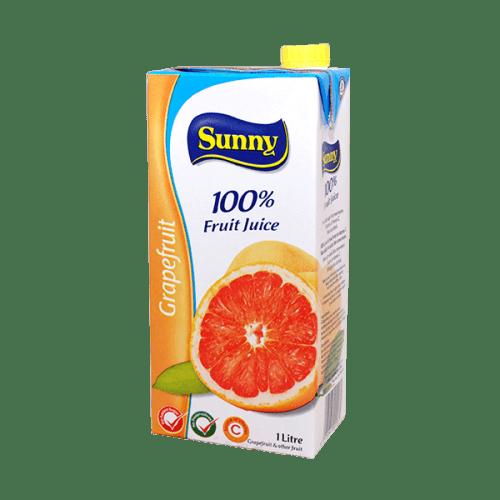
Label: cardboard